Toni Demuro

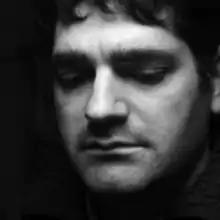
Toni Demuro in 2012

In 1997, he graduated in painting at the Academy of Fine Arts in Sassari and since then has worked as a creative in the field of visual arts and design.